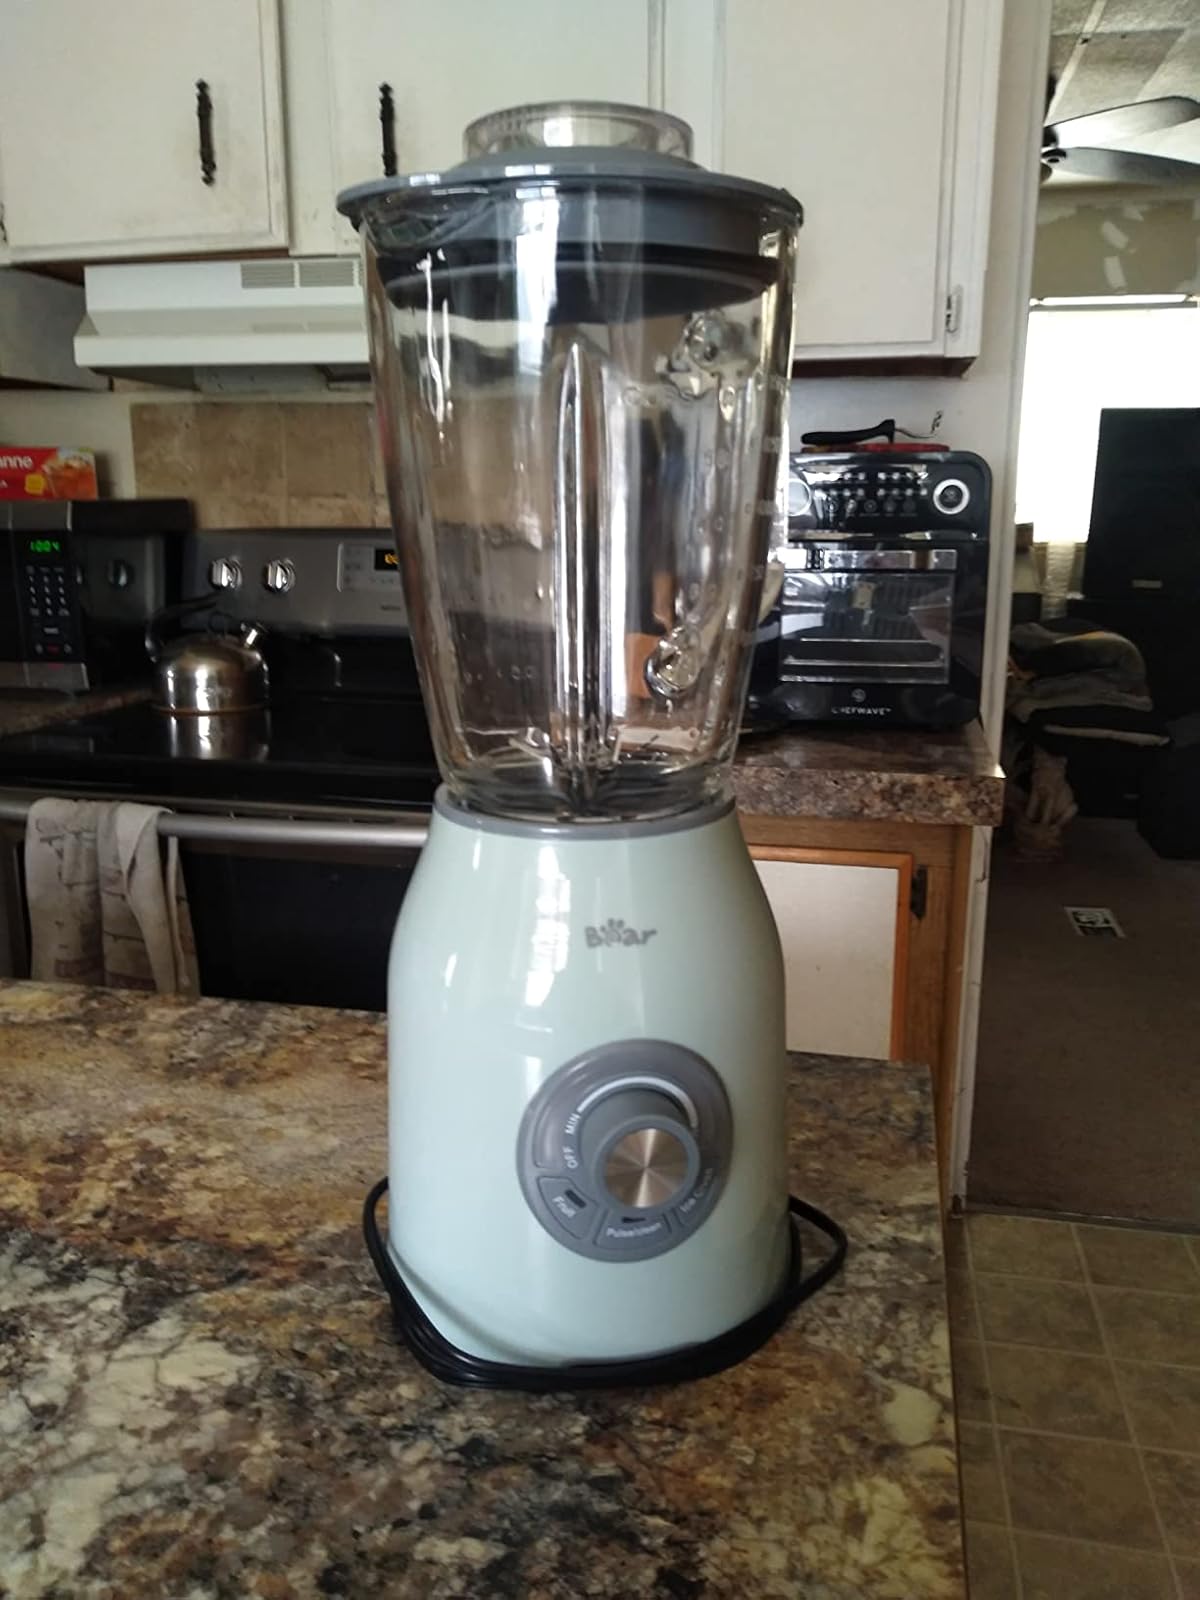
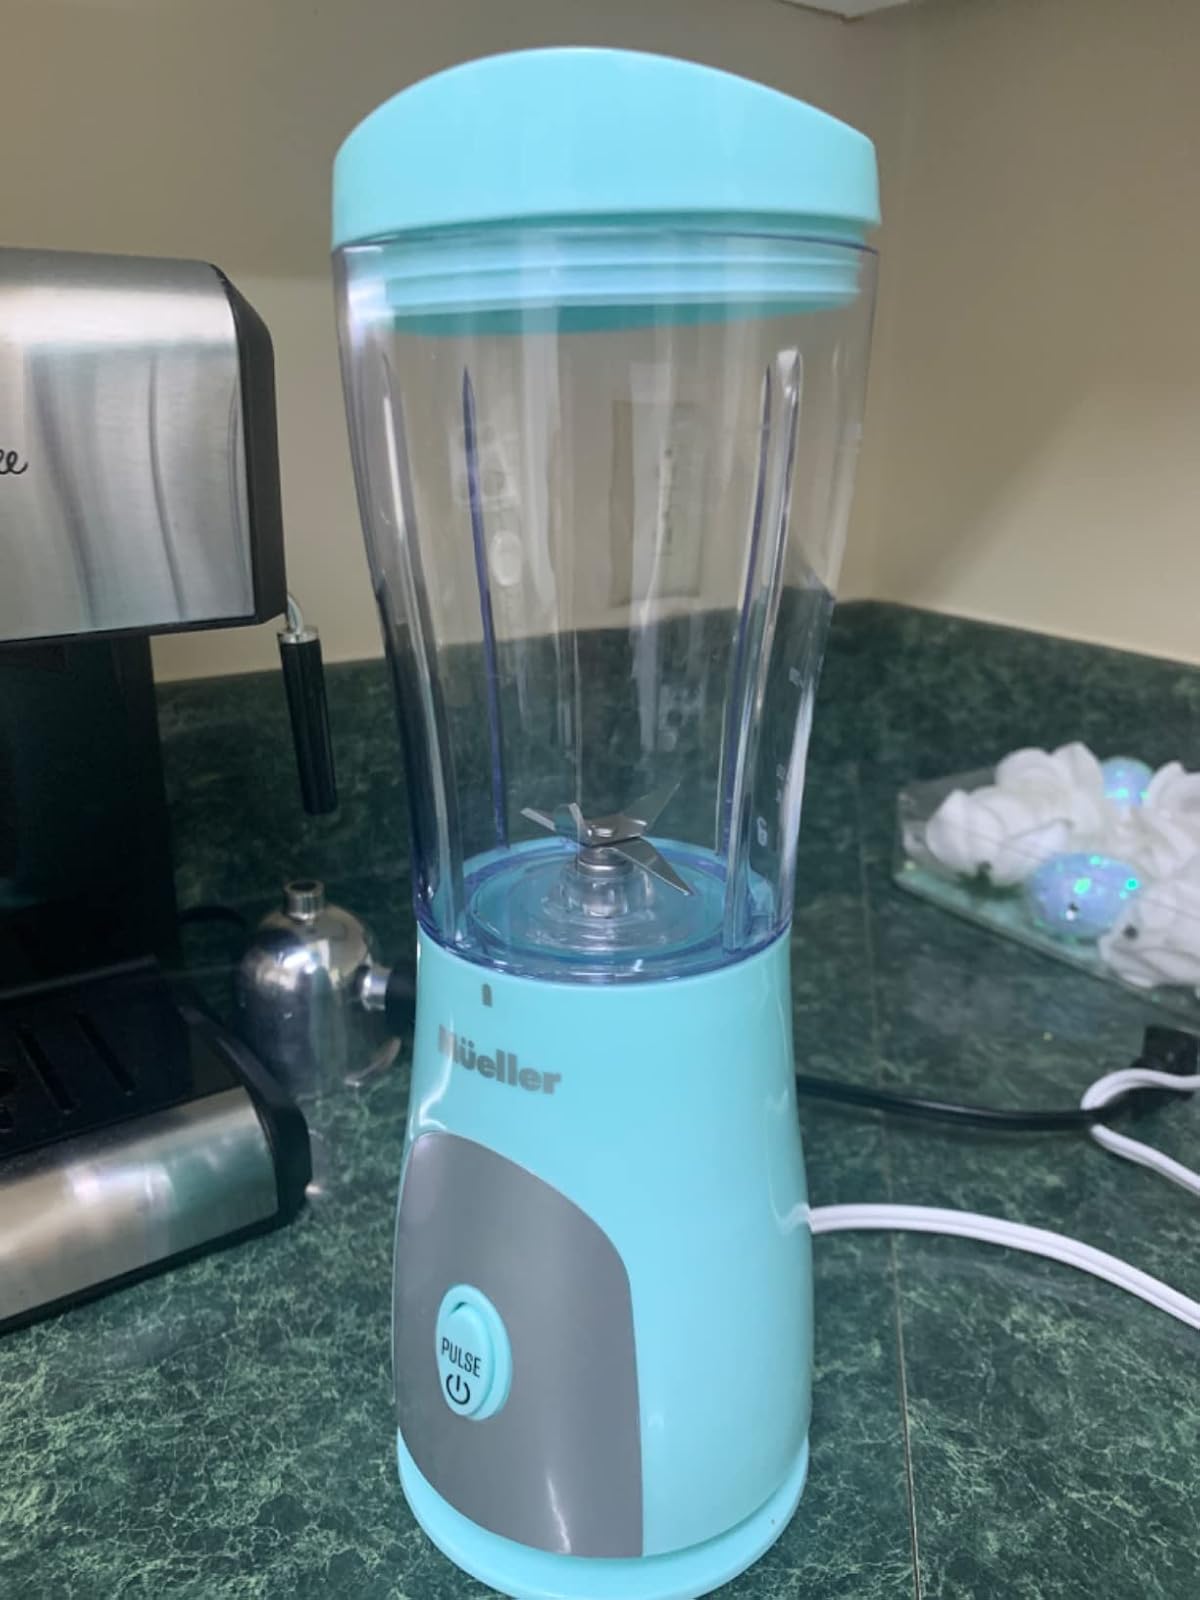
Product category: items_blender
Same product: no